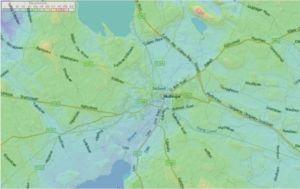
Mullingar est une ville du centre de l'Irlande, à 80 kilomètres de Dublin. Elle est le centre administratif du comté de Westmeath en Irlande et est le siège du diocèse catholique de Meath. La ville comptait 20 103 habitants au recensement de 2010, ce qui en fait la plus grande ville dans le comté de Westmeath. La ville dispose de services tels que des bibliothèques, des écoles secondaires, des gymnases, des centres artistiques, une gare ou encore le stade de la GAA : le Cusack-park.